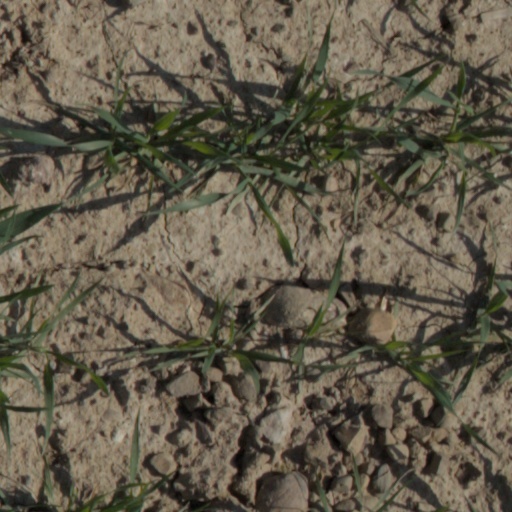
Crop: wheat